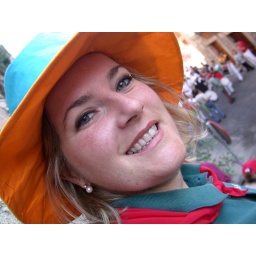
E, awaiting the running of the bulls in Sepulveda